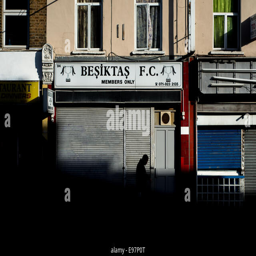
a man walks past a closed club at sunset